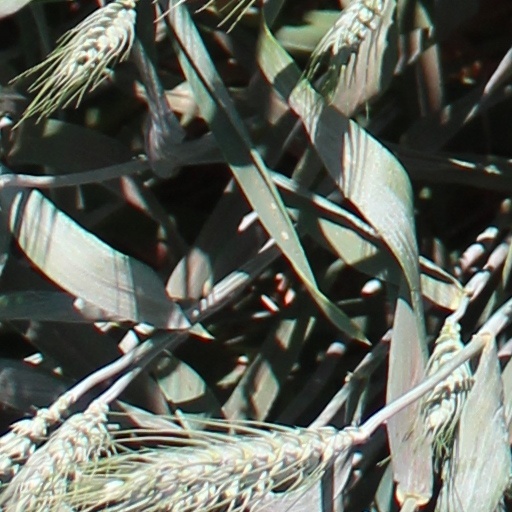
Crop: wheat